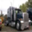
Label: truck